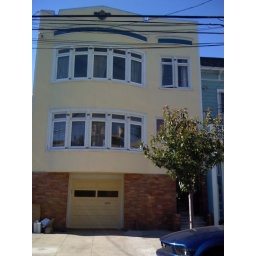
our big yellow house in the mission